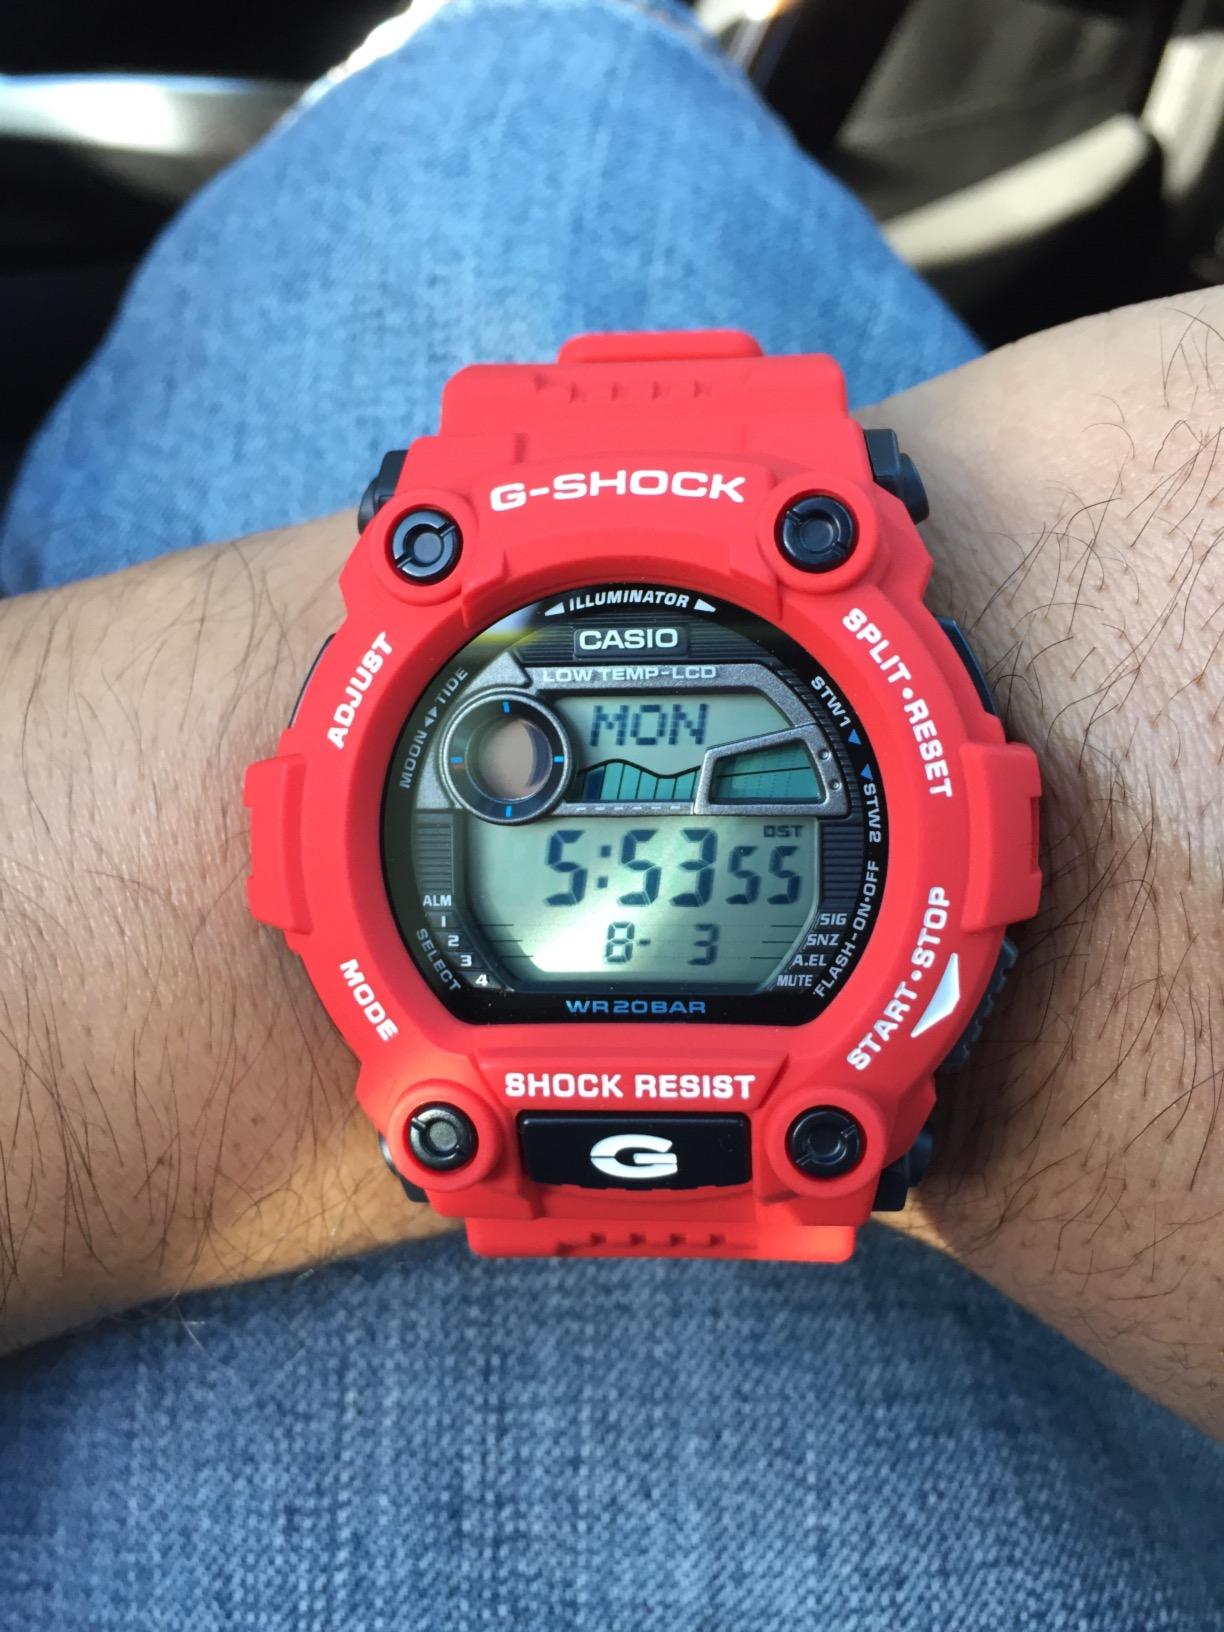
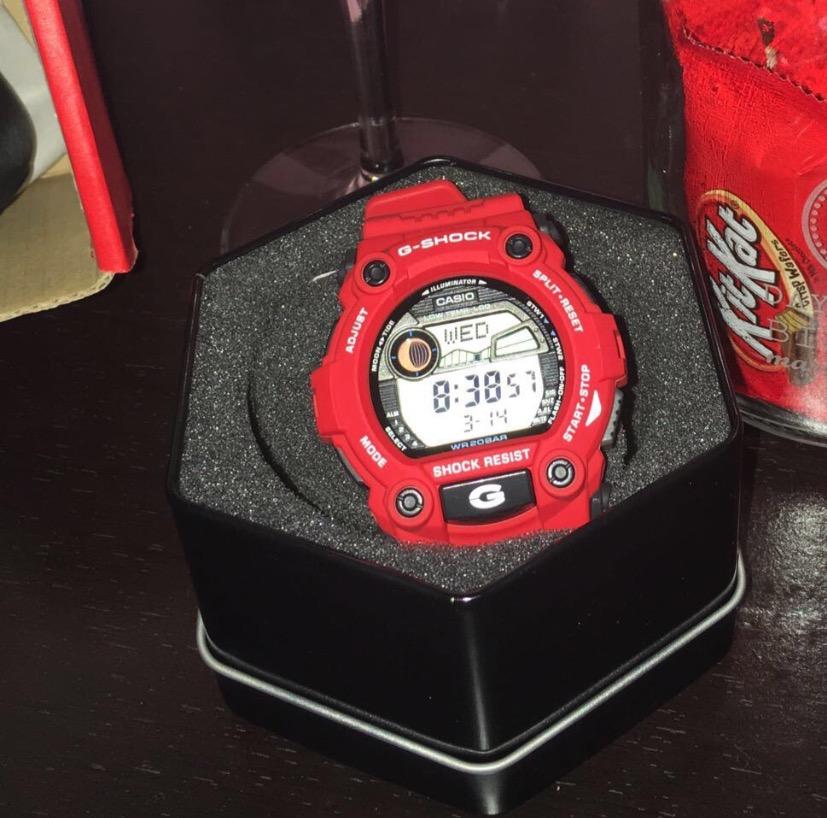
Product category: accessories_watch
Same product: yes